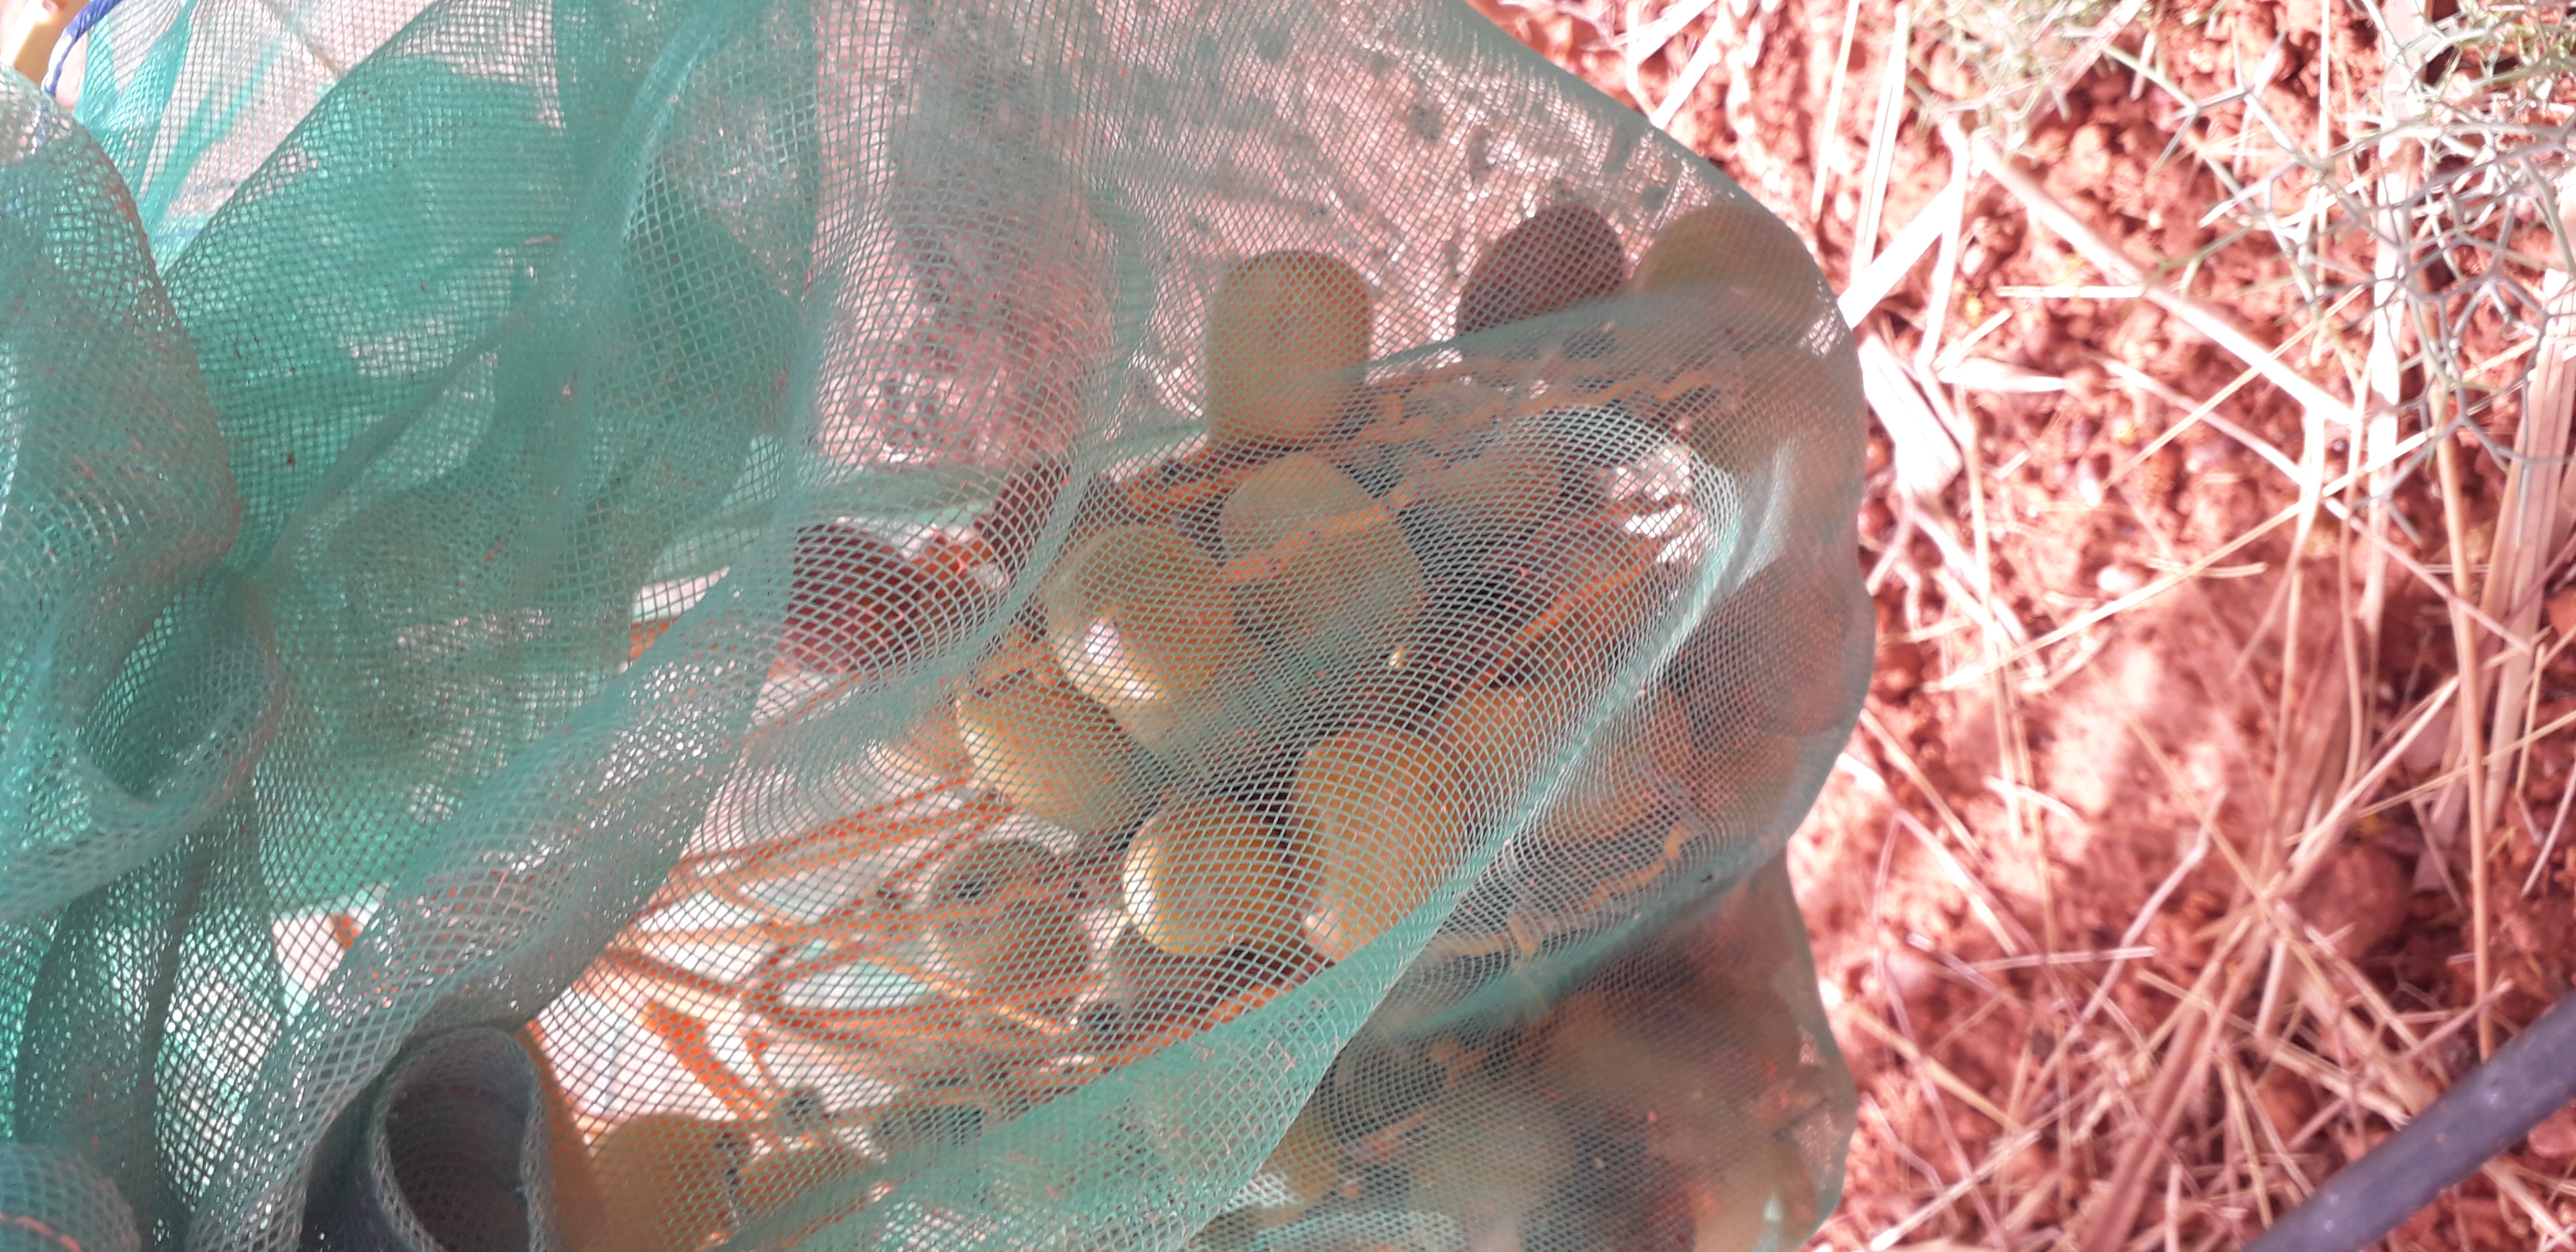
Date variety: Boufagous